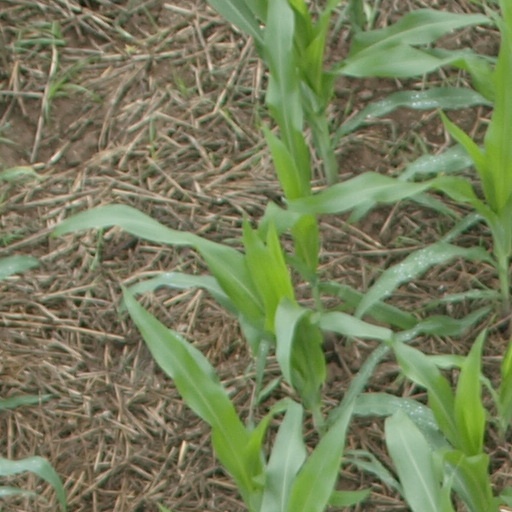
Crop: maize; corn